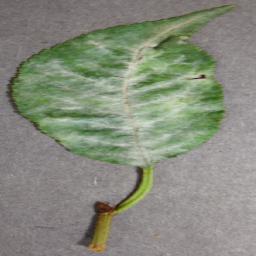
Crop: cherry
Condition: (including_sour)_powdery_mildew